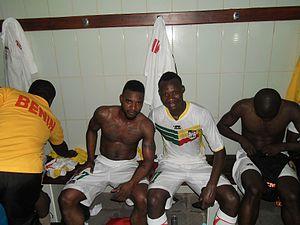
Désiré Sègbè Azankpo est né le 6 Mai 1993 au Bénin. Du haut de ses 21 ans, il est international béninois depuis le 17 Mai 2014. Ses prouesses techniques, ses conduites de balle, sa puissant athlétique, sa lourde frappe, sa pointe de vitesse phénoménale et ses passements de jambes hors pairs ont poussés le nouveau sélectionneur des Ecureuils du Bénin, Ollé-Nicole, a lui confié la pointe de l’attaque de l’équipe nationale du Bénin aux côtés de Stéphane Sessegnon et Razack Omotoyossi. Parcours Professionnel
Stéphane Sessègnon, né le 1ᵉʳ juin 1984 à Allahé au Bénin, est un footballeur international béninois évoluant au poste de milieu offensif au Gençlerbirliği SK.